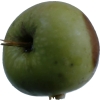
Label: Apple 12